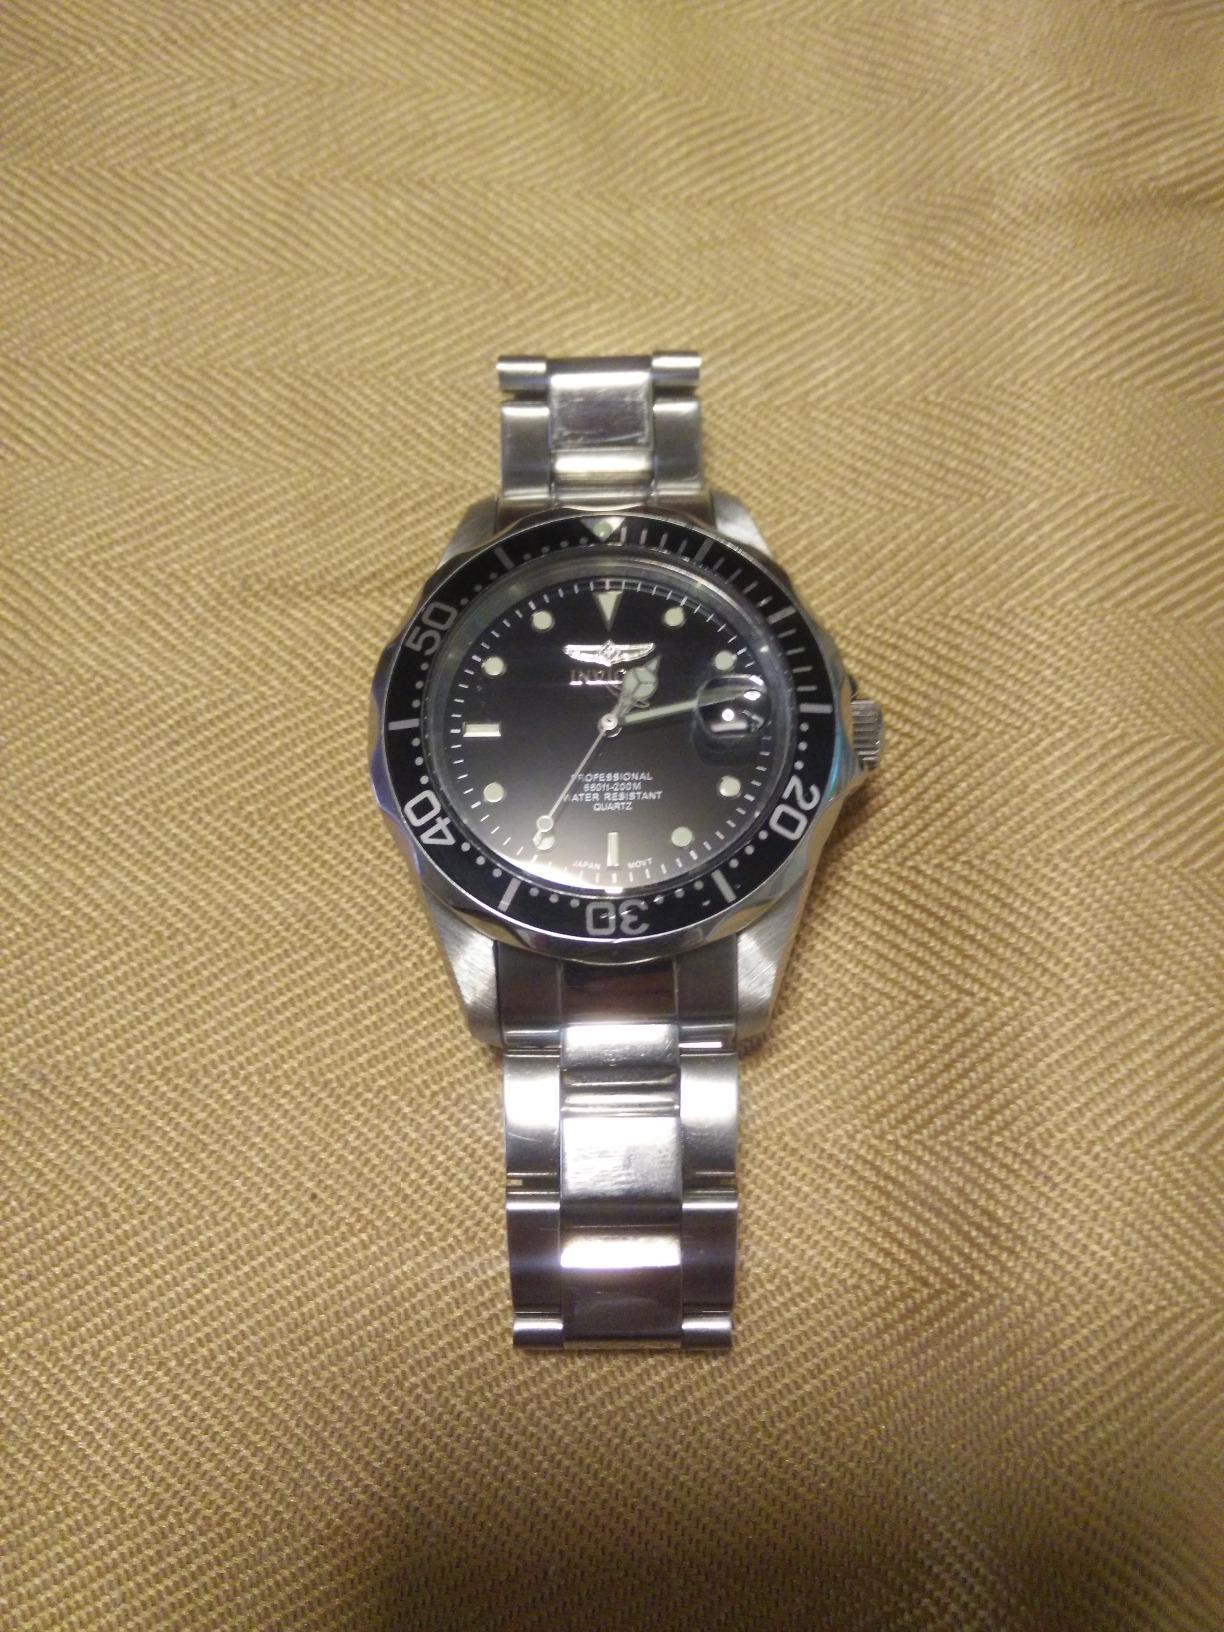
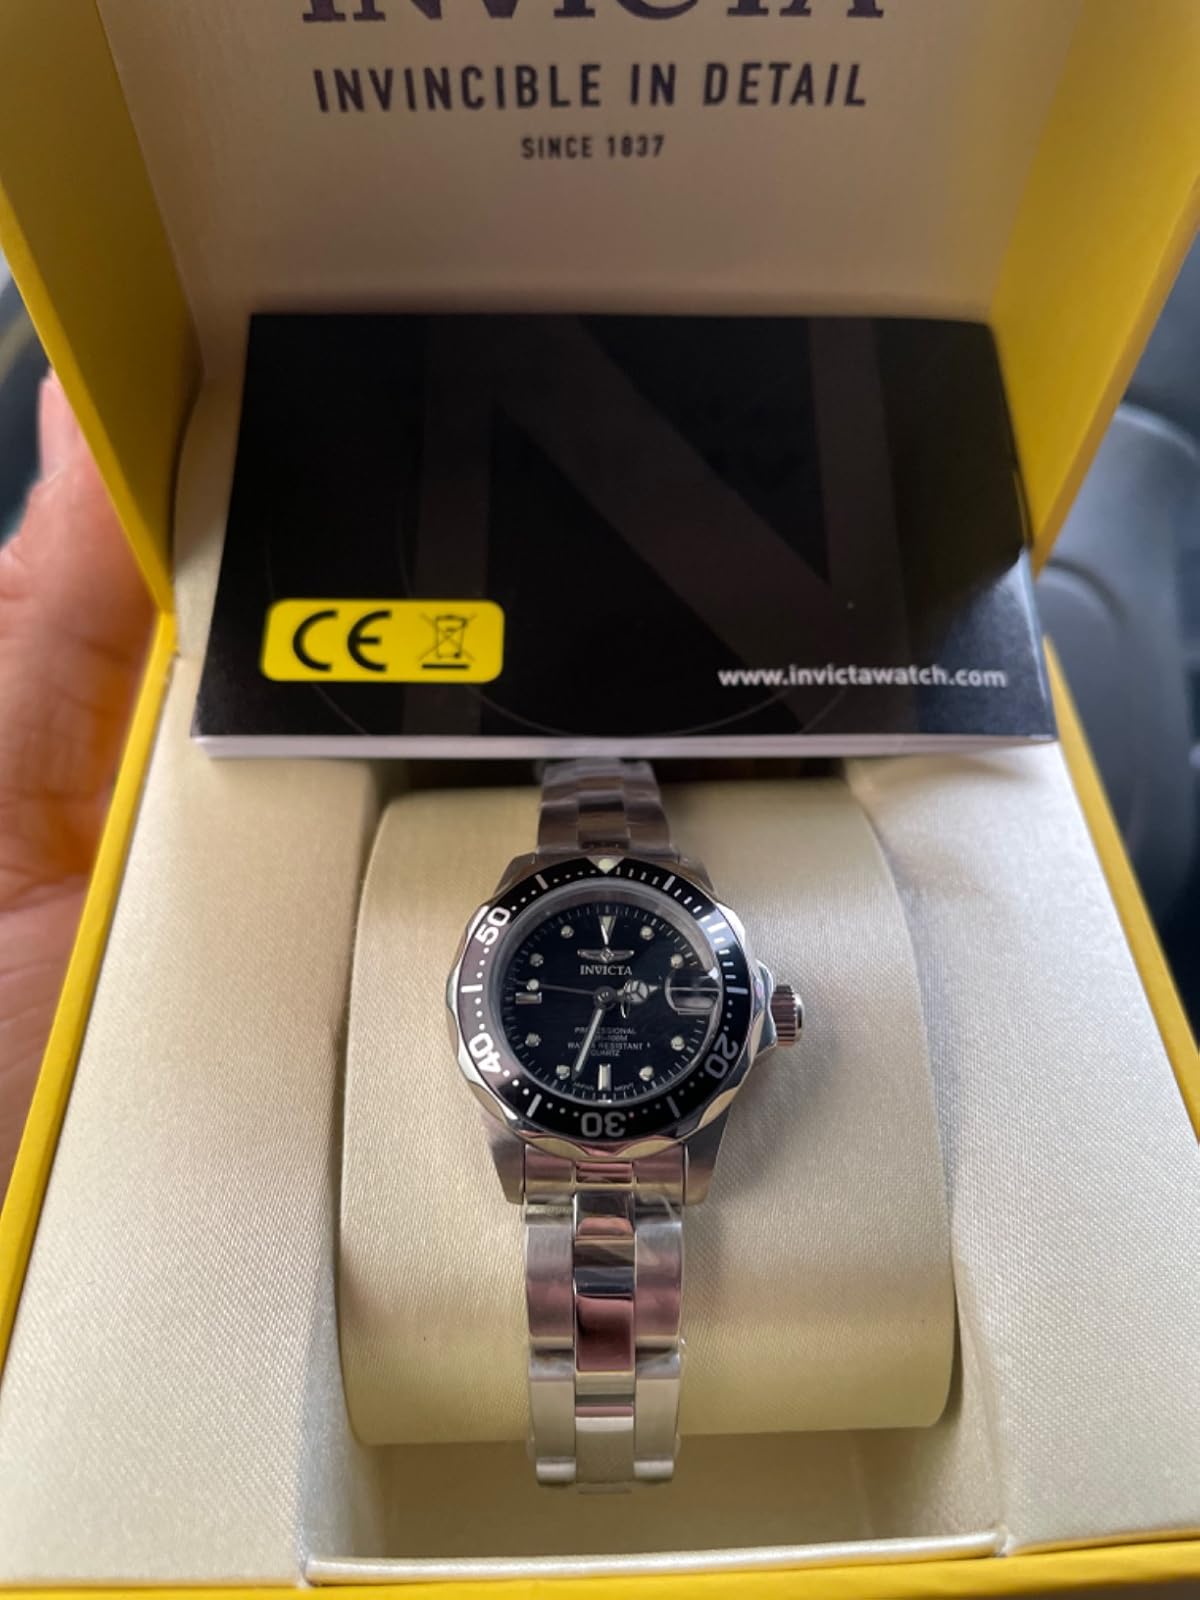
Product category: accessories_watch
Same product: yes